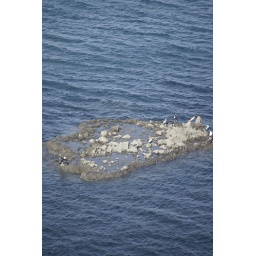
we watched the tide ebb and flow over these rocks each day. we pretended the shags were flying penguins.